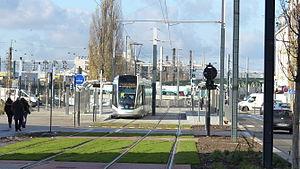
Tramway de la ligne T8 à l'arrêt, station Gare de Saint-Denis.Au fond, passage d'une rame de la ligne T1.A gauche, potence porte-caténaire des lignes SNCF et viaduc métallique de la RD 24
La gare de Saint-Denis, parfois appelée Saint-Denis-Voyageurs, est une gare ferroviaire française des lignes de Paris-Nord à Lille et de Saint-Denis à Dieppe. Elle est située à l'ouest de la commune de Saint-Denis, dans le département de la Seine-Saint-Denis, en région Île-de-France, au nord de la partie du territoire communal comprise entre la Seine et le canal Saint-Denis, à la hauteur de l'avant-dernière écluse de ce dernier avant le fleuve. Le bâtiment voyageurs donne sur la place des Victimes du 17-Octobre-1961, dénomination depuis mars 2007 de l'ancienne Place de la Gare. Un pont constituant une partie de la rue du Port, ainsi qu'une passerelle pour piétons au-dessus du canal, permettent de passer vers le centre de la ville.